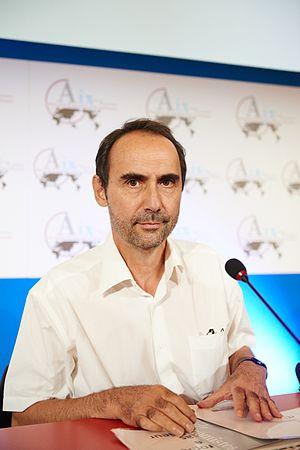
Portrait de Lionel Fontagné
Lionel Fontagné, né le 1ᵉʳ juin 1958 à Issy-les-Moulineaux, est un économiste français, membre du Cercle des économistes.